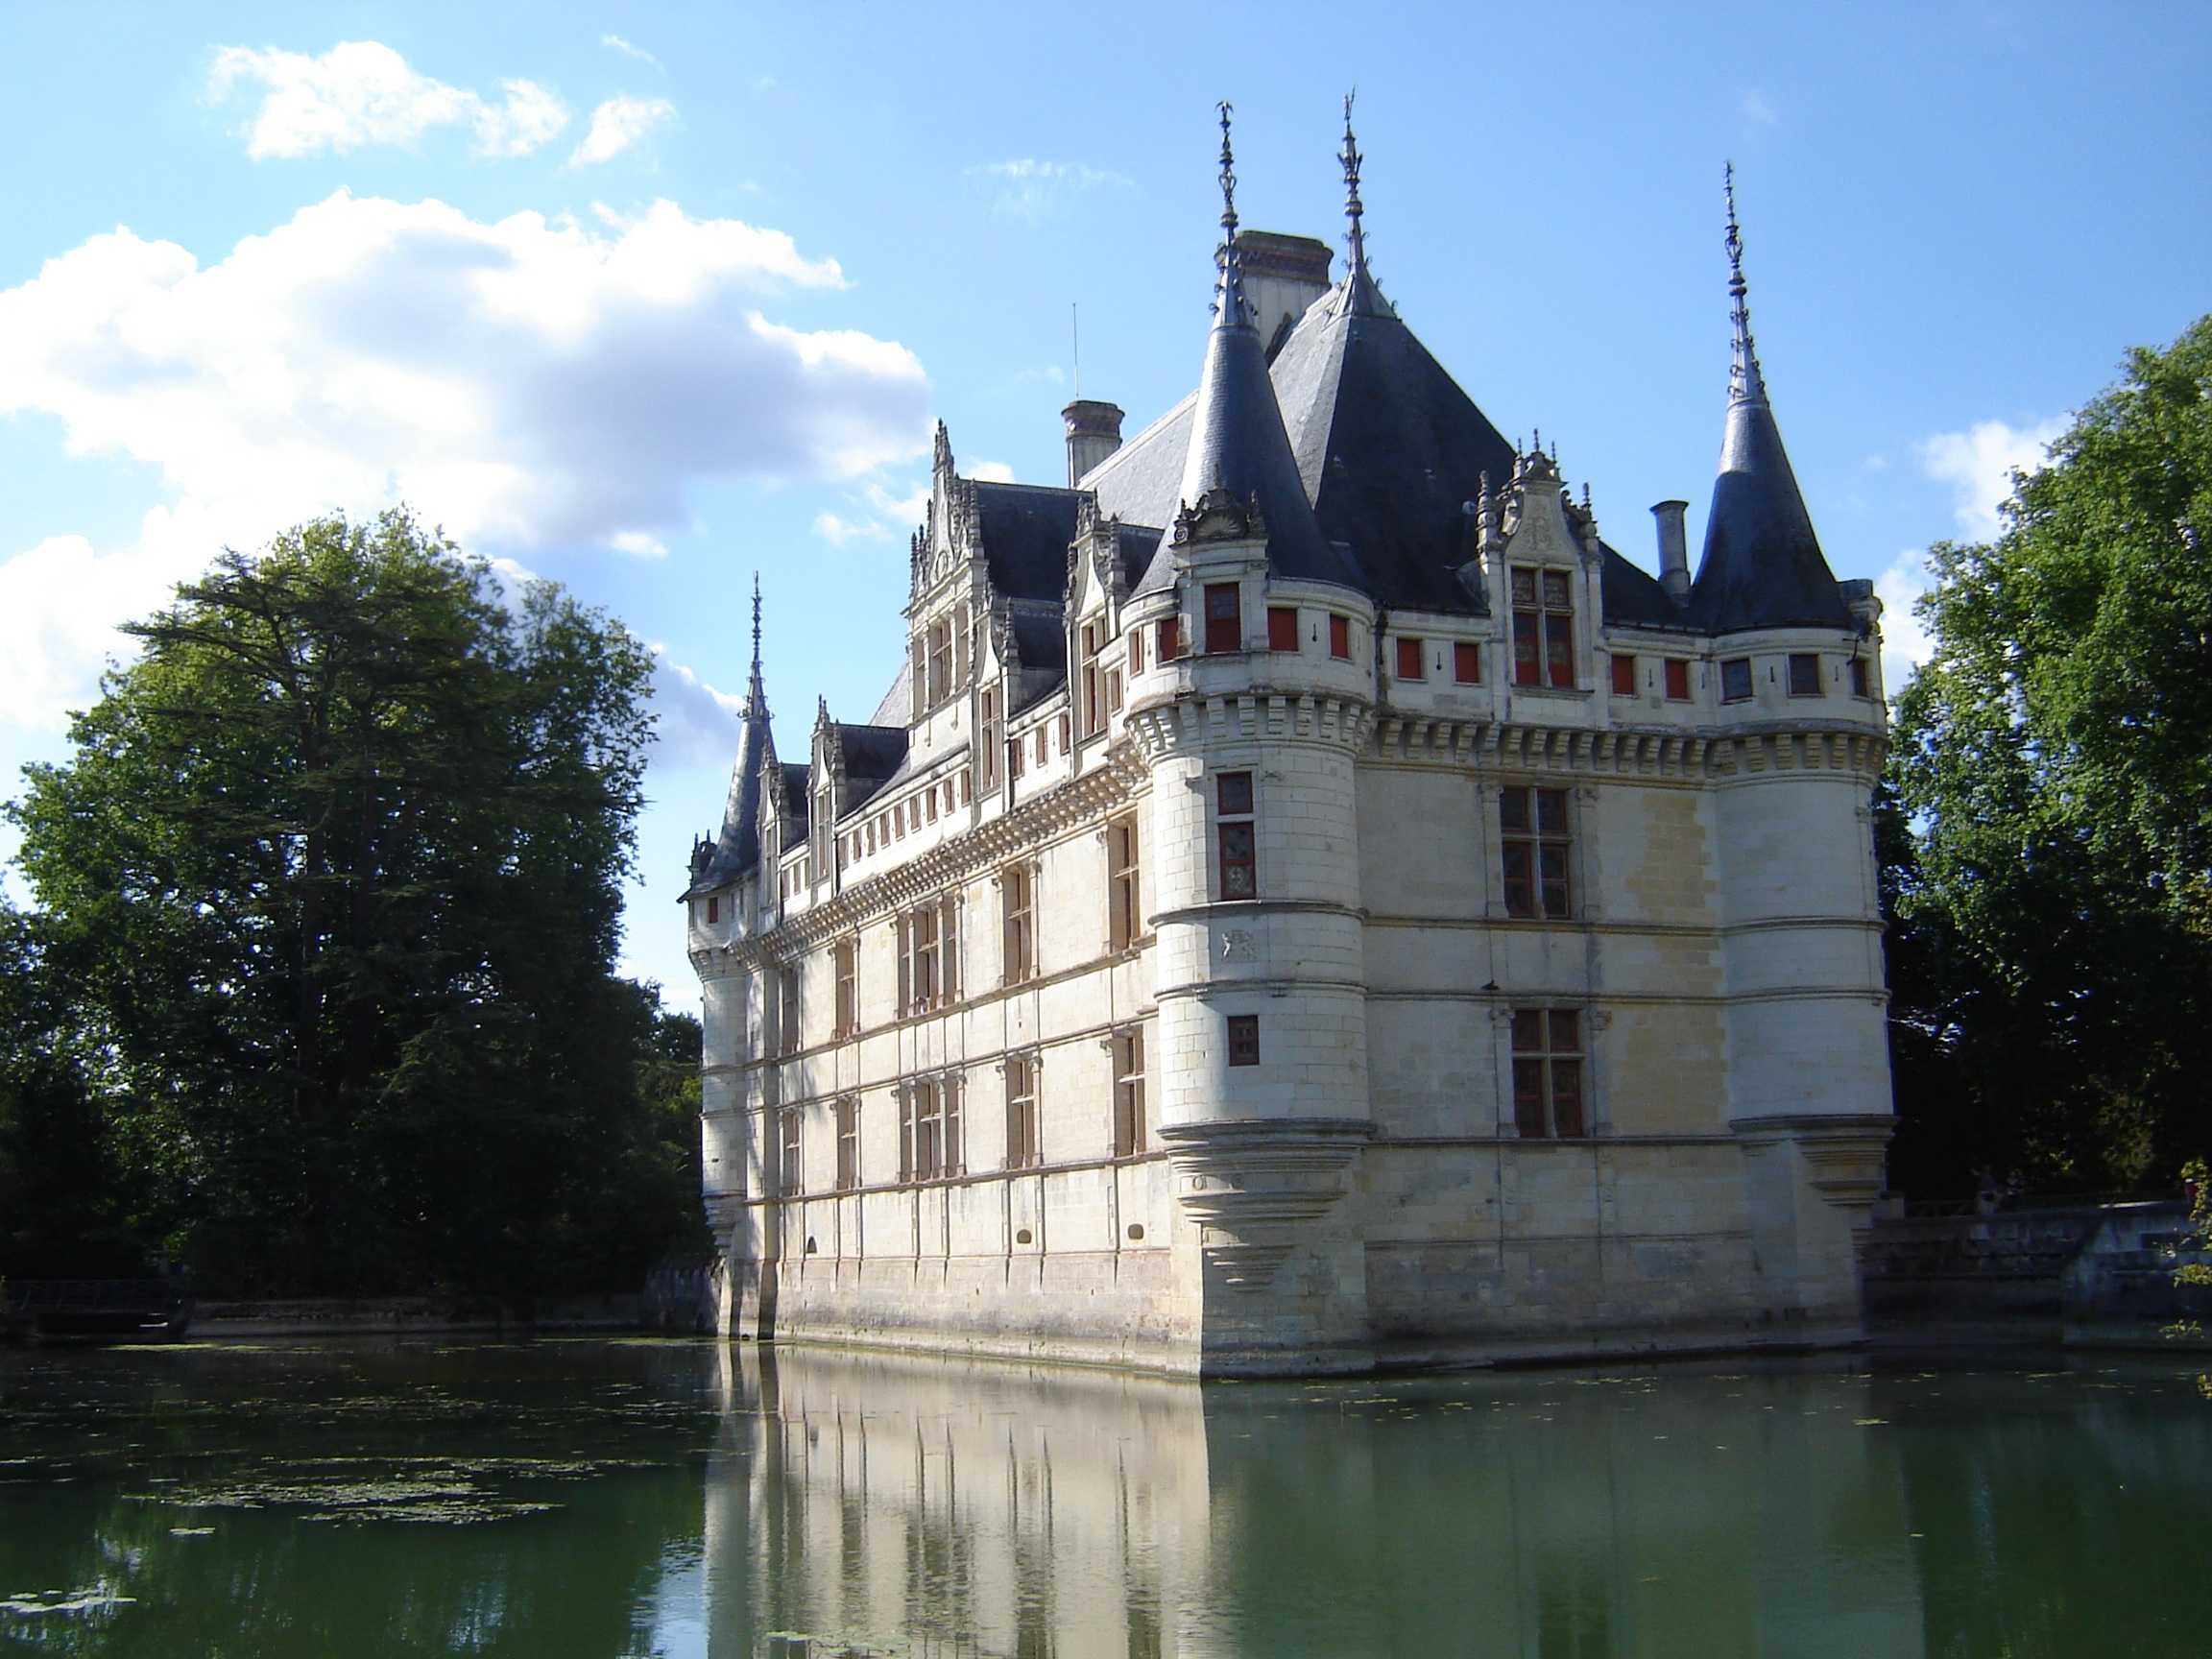
building, chateau, palace, reflection, castle, waterway, renaissance, estate, moat, tours, ch teaux de la loire, azay curtain, azay le rideau, water castle